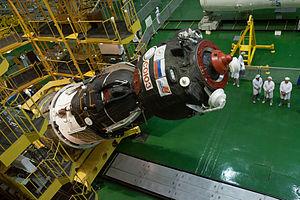
Soyouz désigne une famille de vaisseaux spatiaux habités soviétiques, puis russes après l'éclatement de l'URSS, conçue au début des années 1960. Le vaisseau Soyouz est, depuis 1967, le seul véhicule spatial mis en œuvre par l'astronautique russe pour placer en orbite des cosmonautes. Il permet de desservir l'orbite terrestre basse et assure la relève des équipages des stations spatiales : Saliout dans les années 1970, Mir dans les années 1990 et enfin la Station spatiale internationale depuis 1998. Après l'arrêt de la navette spatiale américaine en juillet 2011, Soyouz était devenu le seul vaisseau capable d'assurer la relève de l'équipage permanent de la station spatiale internationale jusqu'au lancement réussi en mai 2020 par la société privée SpaceX de la capsule Crew Dragon par un lanceur Falcon 9.